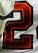
Number: 2